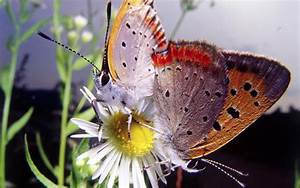
Label: farfalla